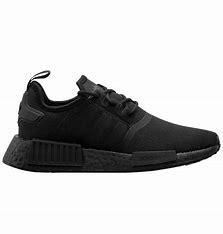
Brand: adidas
Model: NMD_R1 Athletic